Mercedes-Benz 130

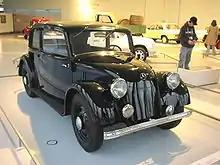
Mercedes-Benz 130 (1935)

From 1931 to 1939, Daimler-Benz AG produced three cars (Mercedes-Benz 130, 150 and 170 H) with rear engine as well as a few prototypes. Production numbers remained low for each of these models, especially compared with the production of conventional front-engine Mercedes-Benz cars.